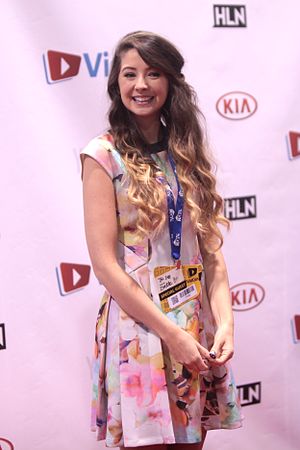
Zoella
Sugg ved VidCon 2014
"Zoe Elizabeth Sugg er en engelsk mode- og skønheds-vlogger, Youtuber og iværksætter. Hun er bedst kendt under sit Youtube-kanal Zoella, som handler om mode, kosmetik, skønhed, indkøb af kosmetikprodukter og tøj, der vises foran kameraet, samt ""my favourits""-indlæg, hvor hun gør reklame for de forskellige produkter, som hun viser frem. Hendes kanal har 12 millioner abonnenter og hendes anden kanal ""MoreZoella"", hvor hun vlogger om sin hverdag, har 4,8 millioner abonnenter. Hun har også adskillige millioner følgere på Twitter og Instagram.